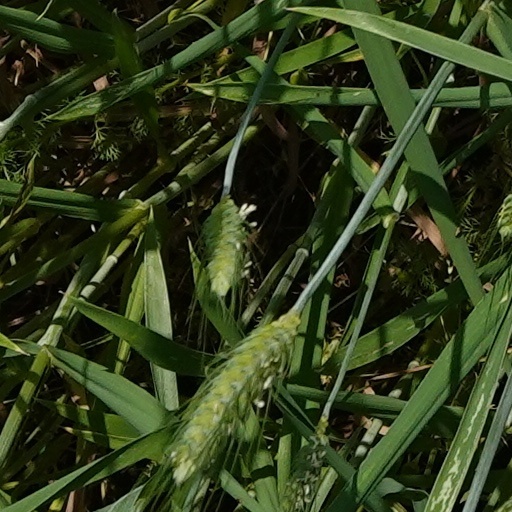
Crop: wheat